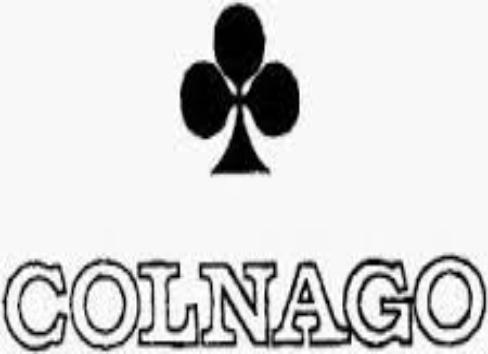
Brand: Colnago
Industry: Transportation